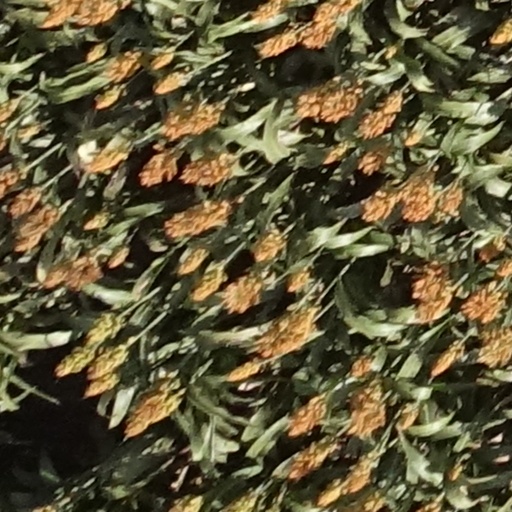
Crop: sorghum